Braybrook, Victoria

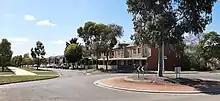

Approximately midway between the former Councils of Footscray and Sunshine in the heart of the western suburbs before the more recent urban sprawl and due west from the Melbourne CBD along Ballarat Road, Braybrook is starting to resemble a bedroom community due to a recent expansion of the western suburbs of Melbourne which are far less populated than the east. Historically this is due to stigma, but the western suburbs are expanding now due to prime location and rising fuel prices. Some gentrification has occurred in the past decade with many former factory sites developed for modern housing projects (townhouses etc.). More and more first home buyers and developers are focusing on Braybrook and neighbouring Maidstone and West Footscray, but traces of its industrial past may be still evident.